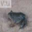
Label: frog